France–Japan relations (19th century)

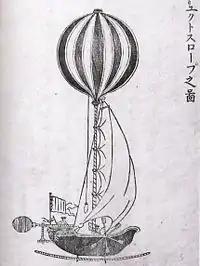
Drawing of a Western hot air balloon, from the 1787 "Sayings of the Dutch".

During its period of self-imposed isolation (Sakoku), Japan acquired a tremendous amount of scientific knowledge from the West, through the process of Rangaku, in the 18th and especially the 19th century. Typically, Dutch traders in the Dejima quarter of Nagasaki would bring to the Japanese some of the latest books about Western sciences, which would be analysed and translated by the Japanese. It is widely thought that Japan had an early start towards industrialization through this medium. French scientific knowledge was transmitted to Japan through this medium.